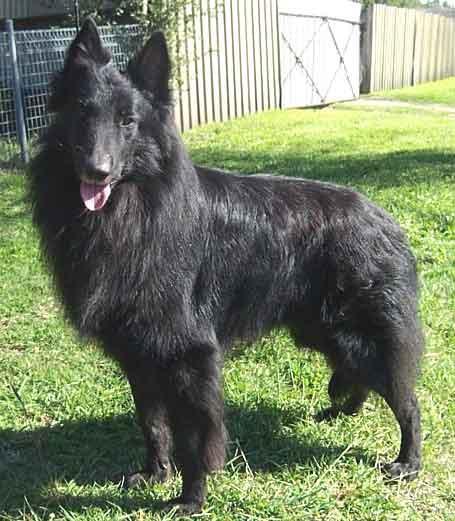
groenendael